Thigh

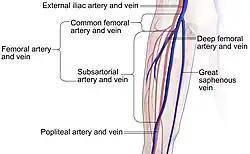
Main blood vessels of the thigh.

The arterial supply is by the femoral artery and the obturator artery. The lymphatic drainage closely follows the arterial supply and drains to the lumbar lymphatic trunks on the corresponding side, which in turn drains to the cisterna chyli.